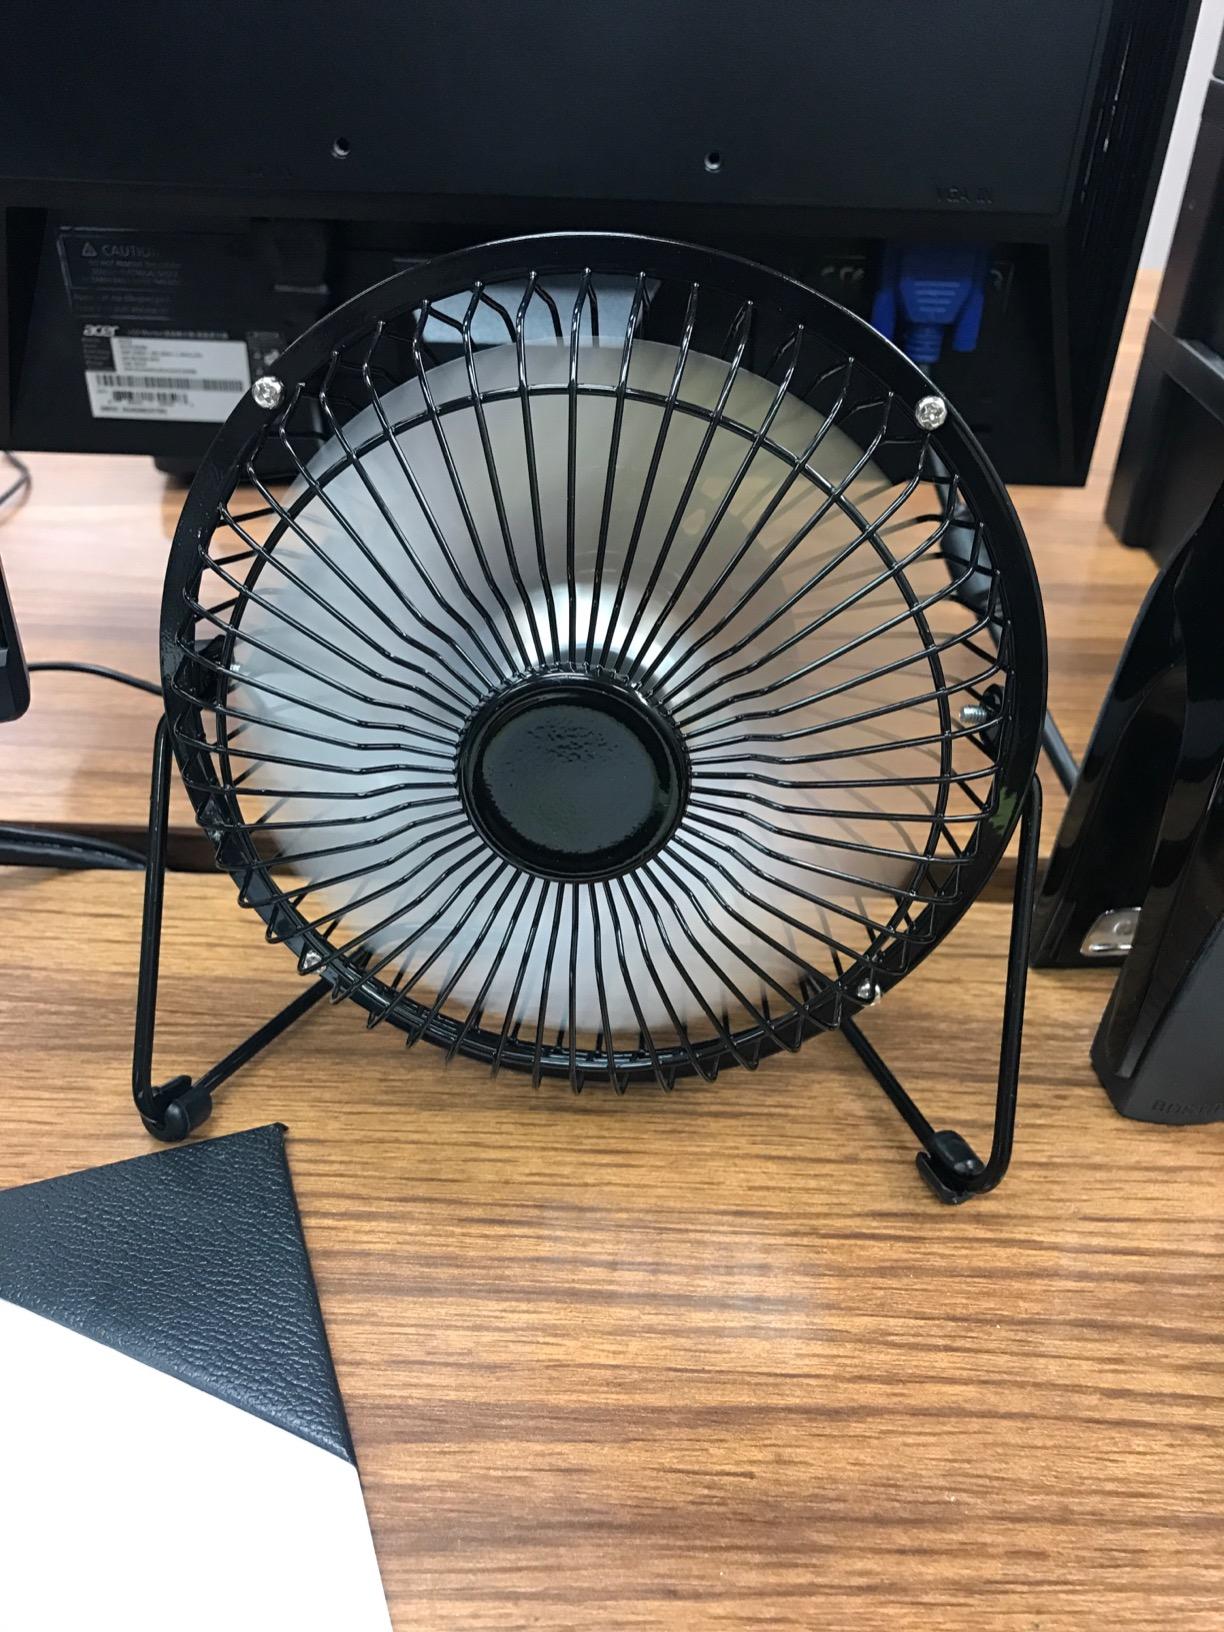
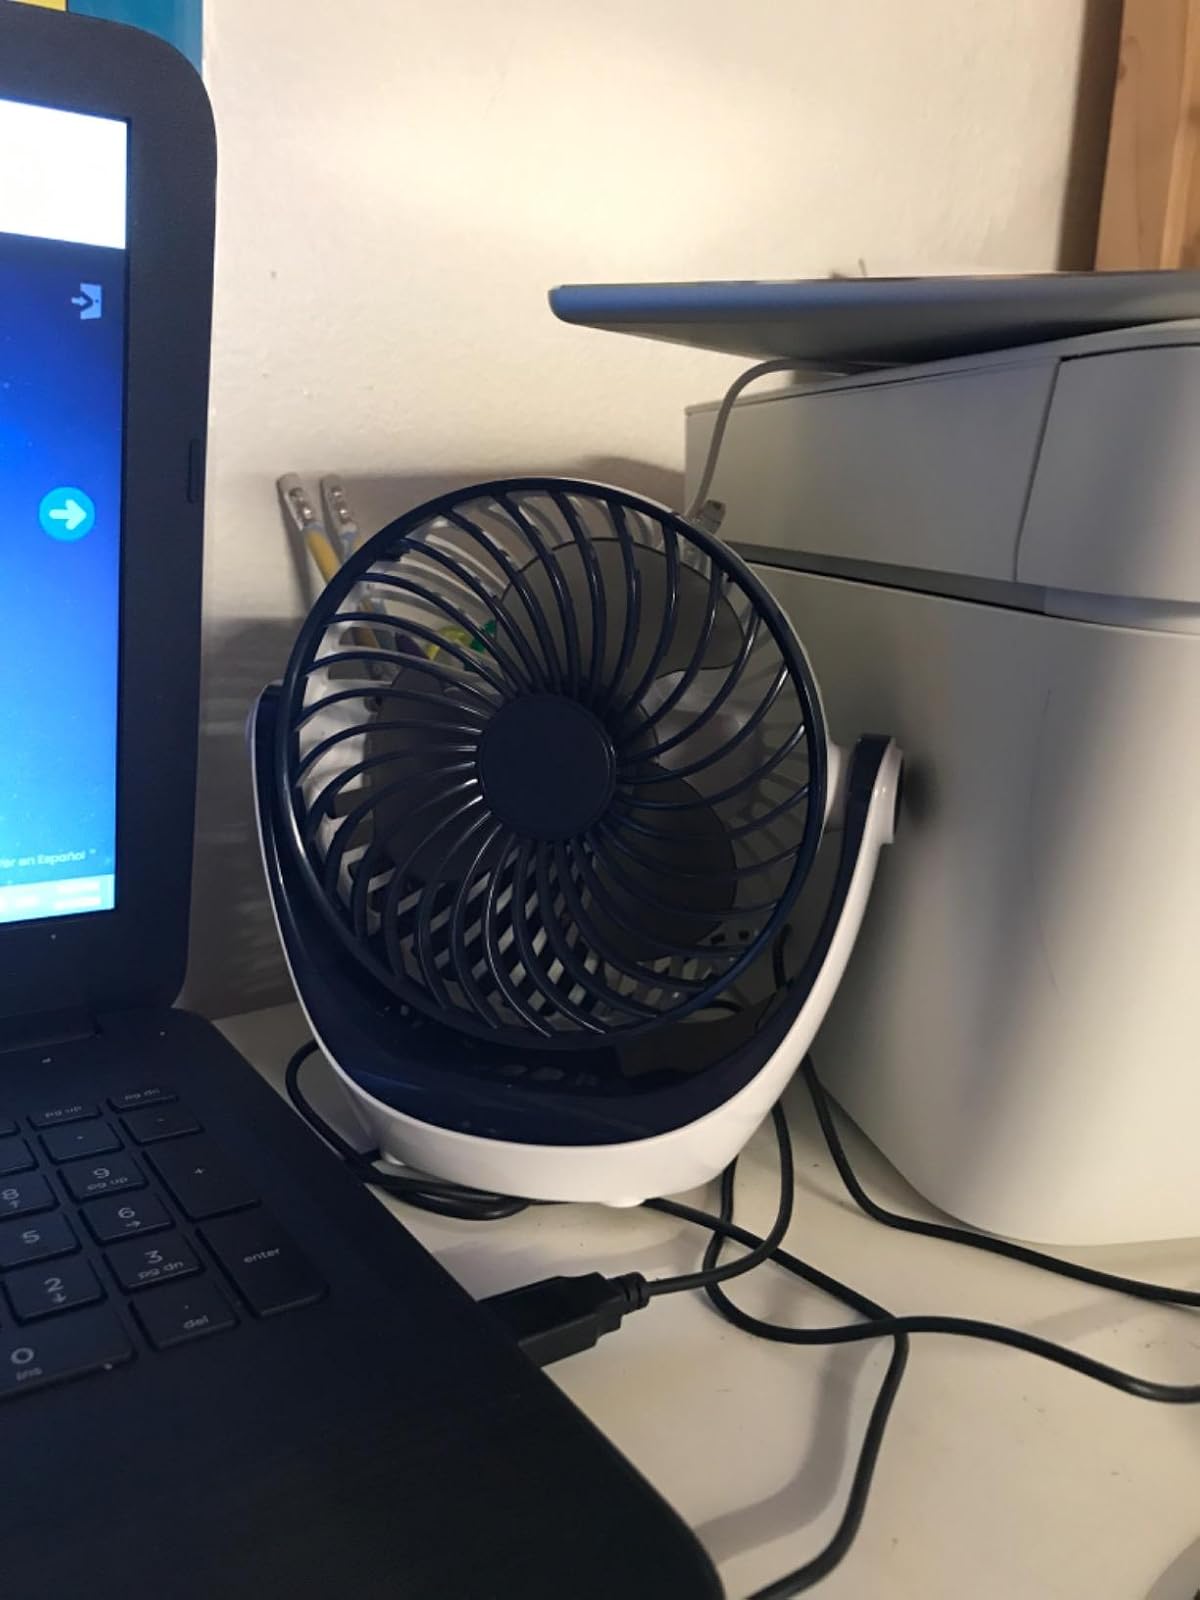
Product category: fan
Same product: no